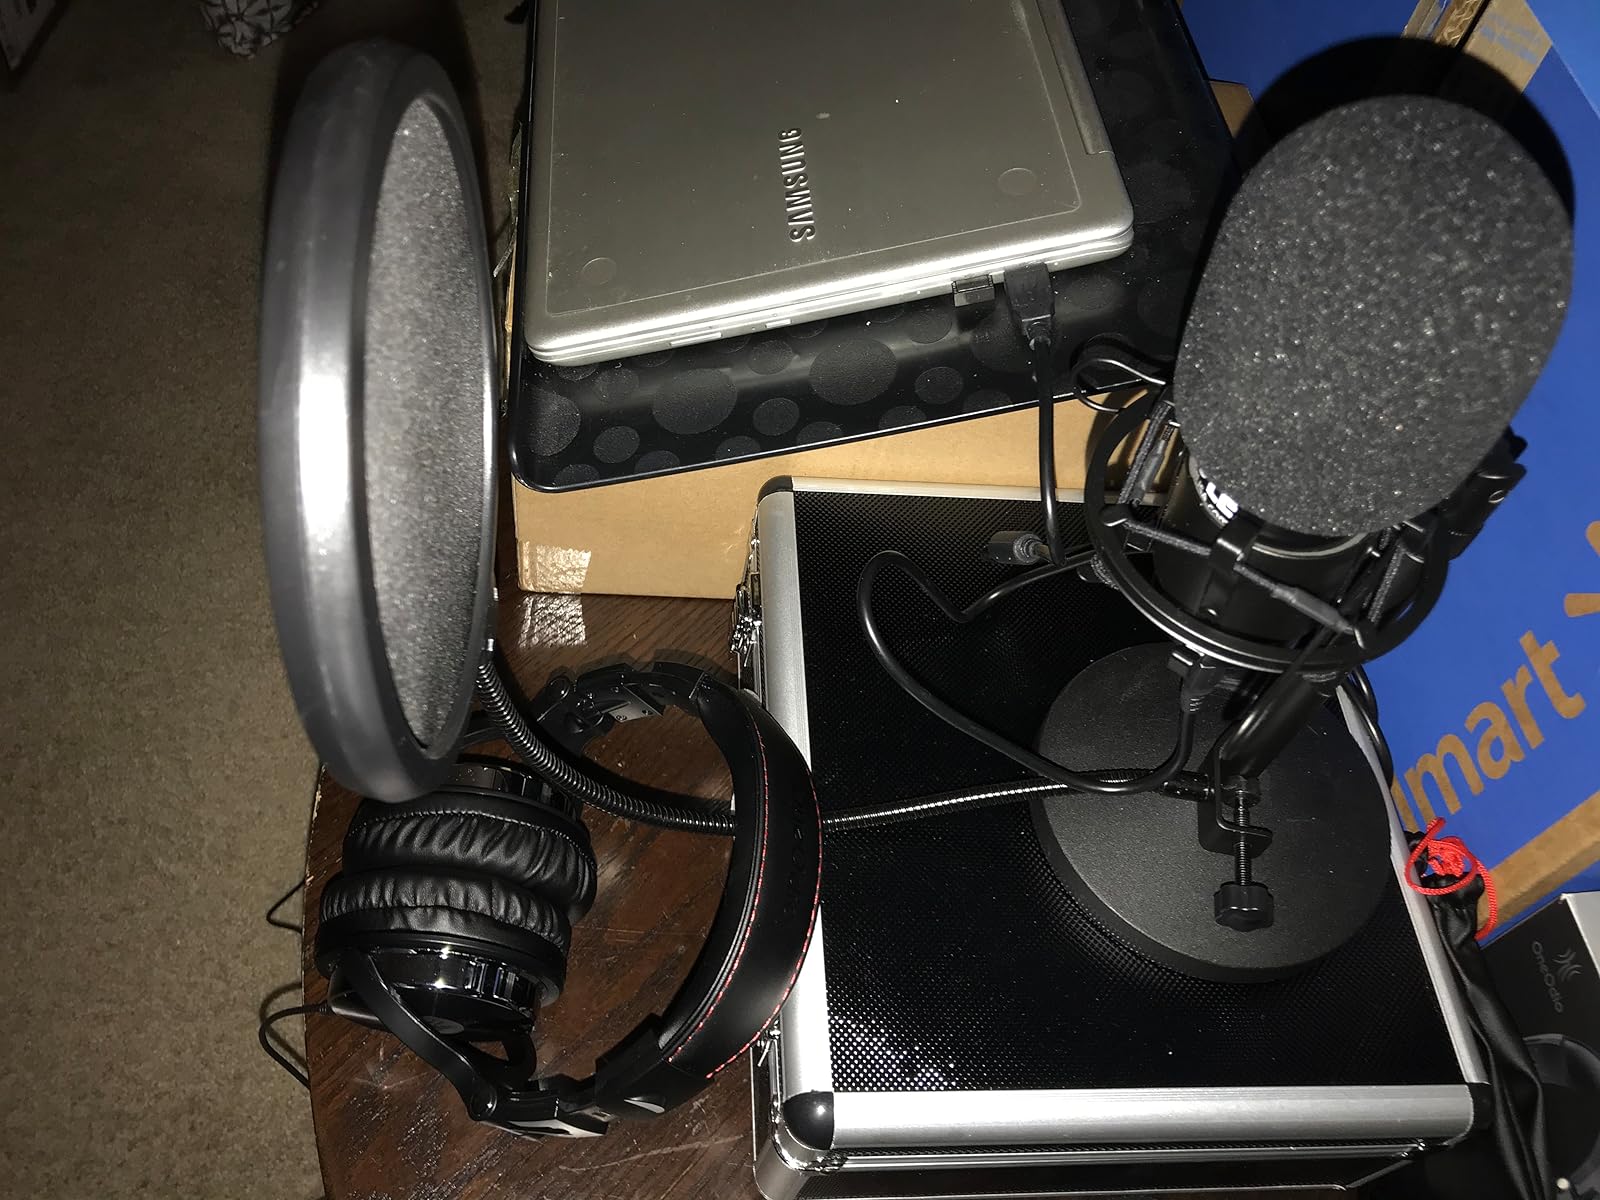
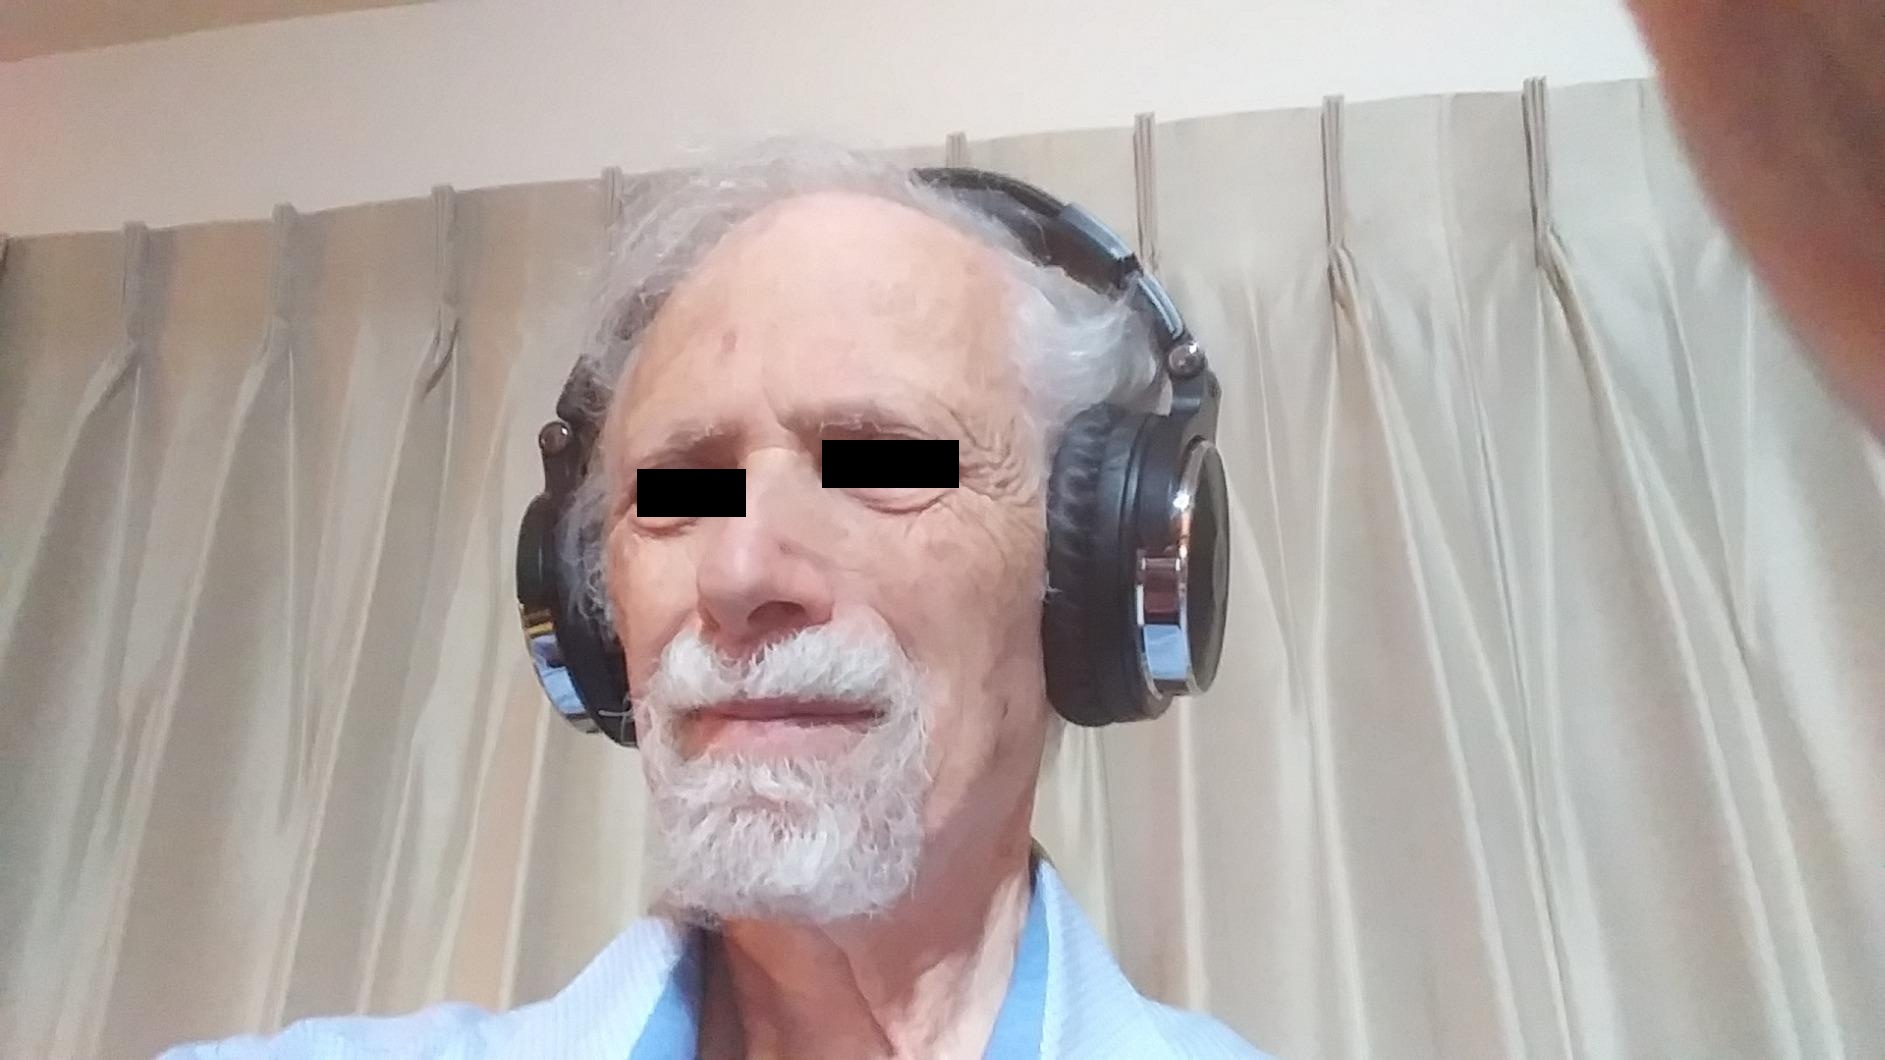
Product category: headphones
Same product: yes